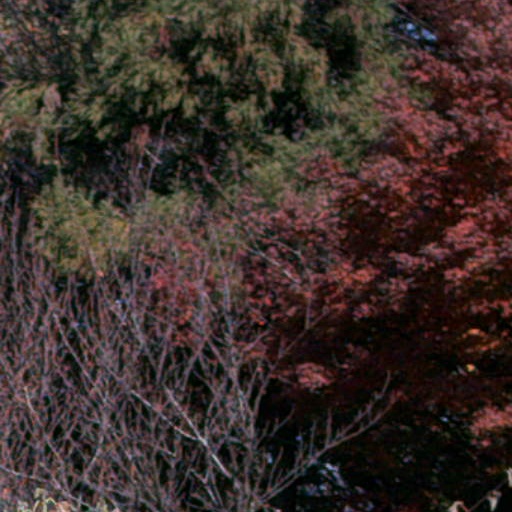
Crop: cassava